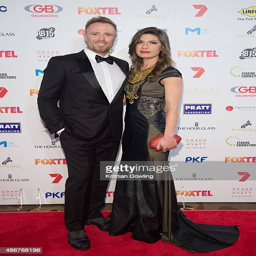
actor and person arrives ahead